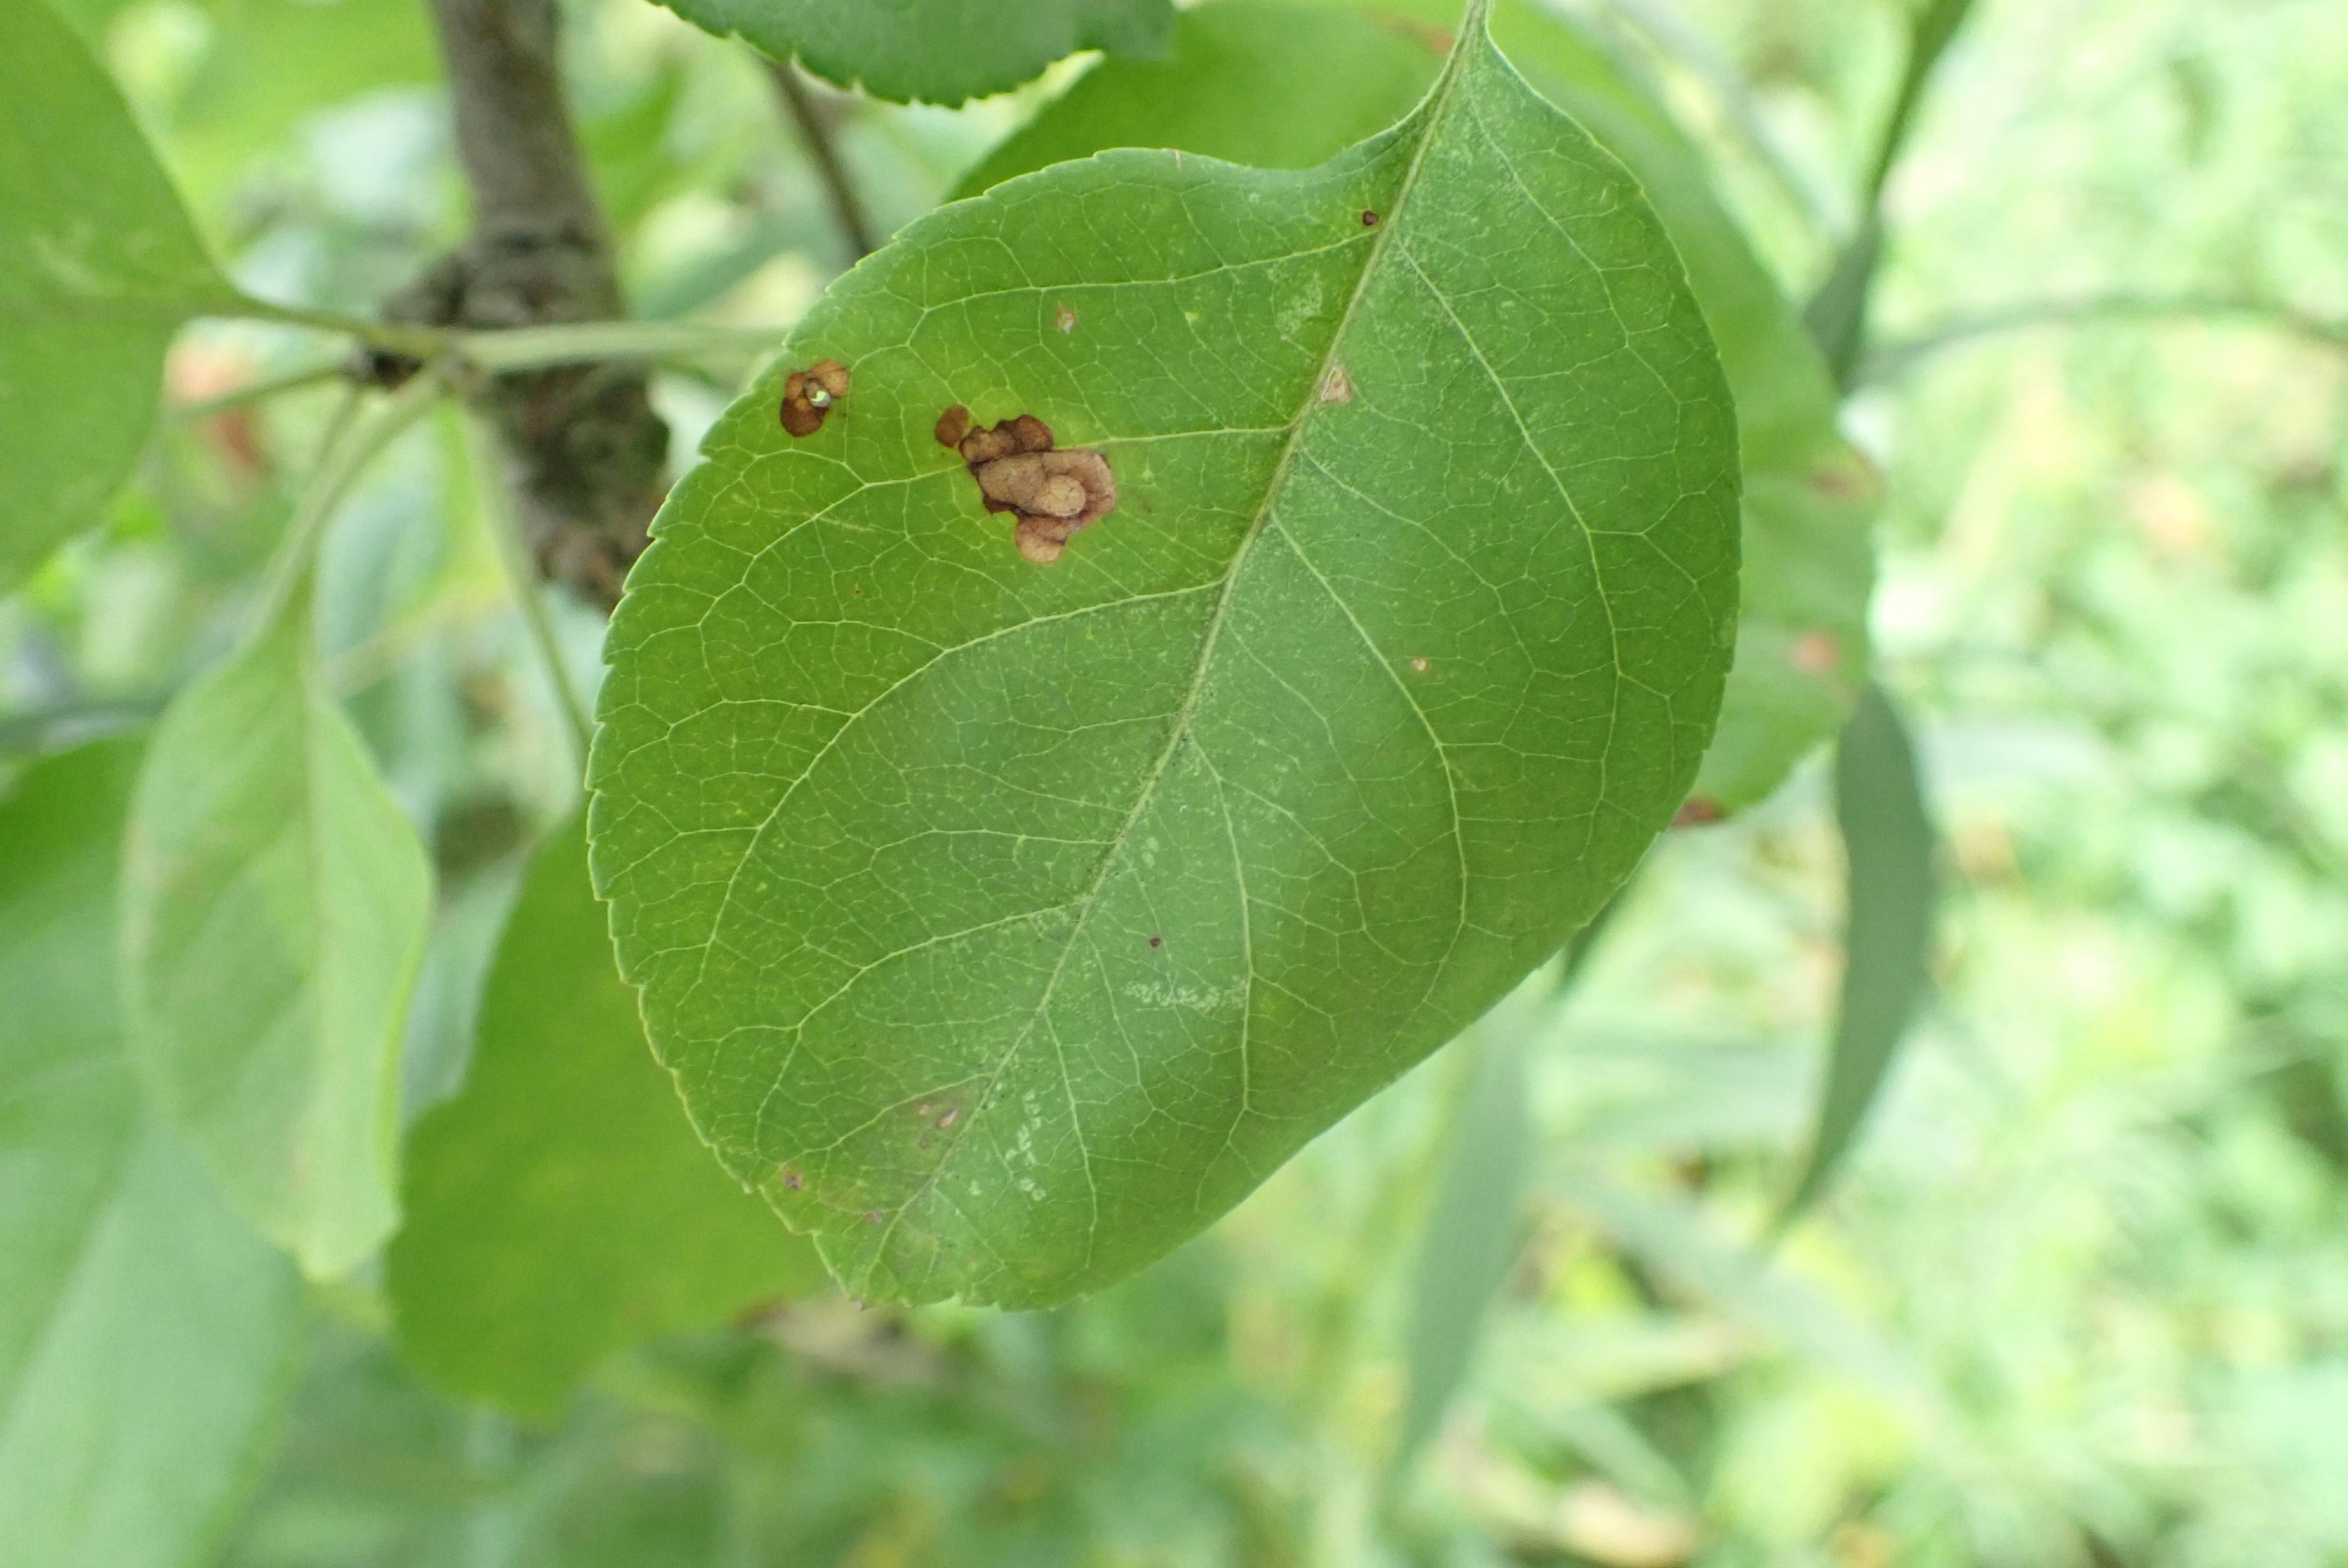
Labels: frog_eye_leaf_spot